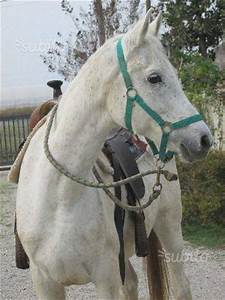
Label: cavallo